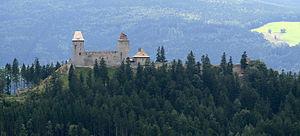
Kašperské Hory est une ville du district de Klatovy, dans la région de Plzeň, en République tchèque. Sa population s'élevait à 1 462 habitants en 2018.